Italian architecture

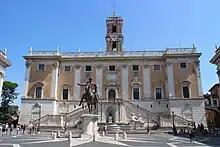
Palazzo Senatorio, seat of the municipality of Rome. It has been a town hall since AD 1144, making it the oldest town hall in the world.

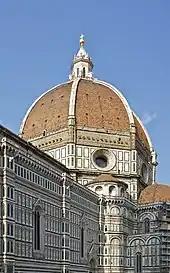
Dome of the Florence Cathedral

Italy of the 15th century, and the city of Florence in particular, was home to the Renaissance. It is in Florence that the new architectural style had its beginning, not slowly evolving in the way that Gothic grew out of Romanesque, but consciously brought to being by particular architects who sought to revive the order of a past "Golden Age". The scholarly approach to the architecture of the ancient coincided with the general revival of learning. A number of factors were influential in bringing this about.